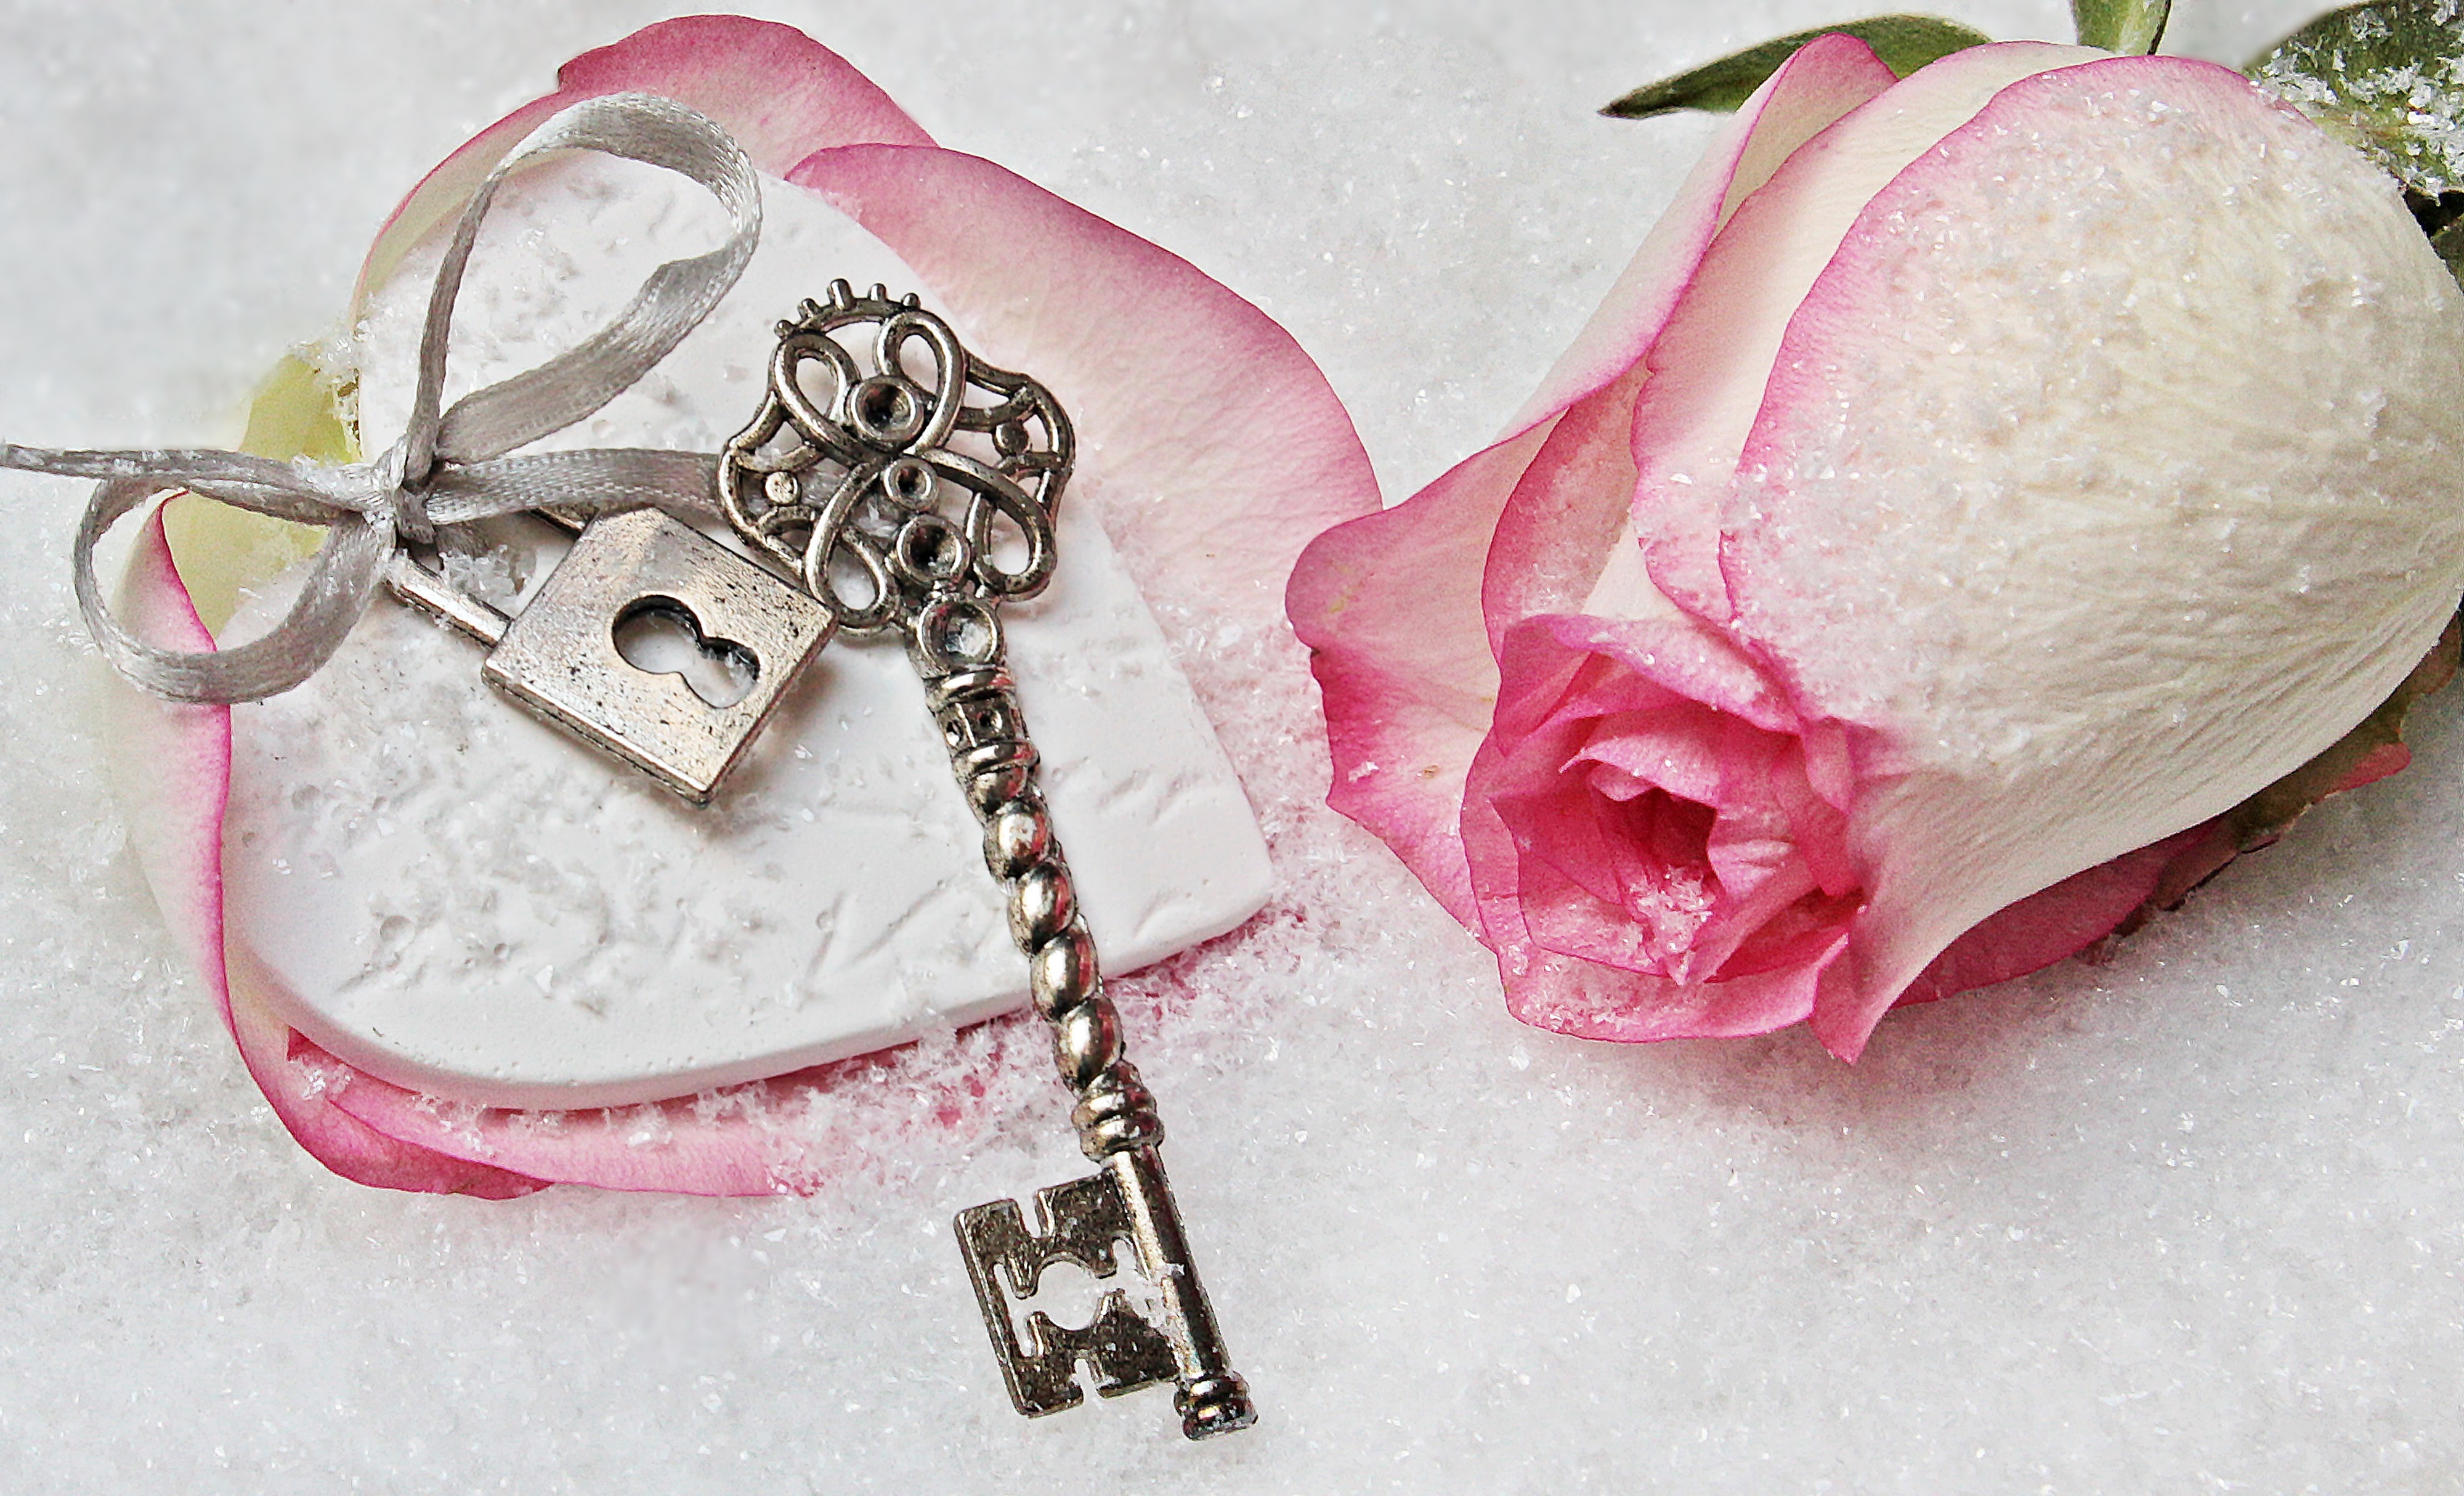
blossom, flower, petal, bloom, love, heart, rose, symbol, key, romance, romantic, clothing, friendship, pink, map, deco, background image, background, organ, pink rose, herzchen, connectedness, tender, key to the heart, rose petals, key to the fortune, key to love, greeting, greeting card, valentines day, valentines day greeting, fashion accessory, hair accessory